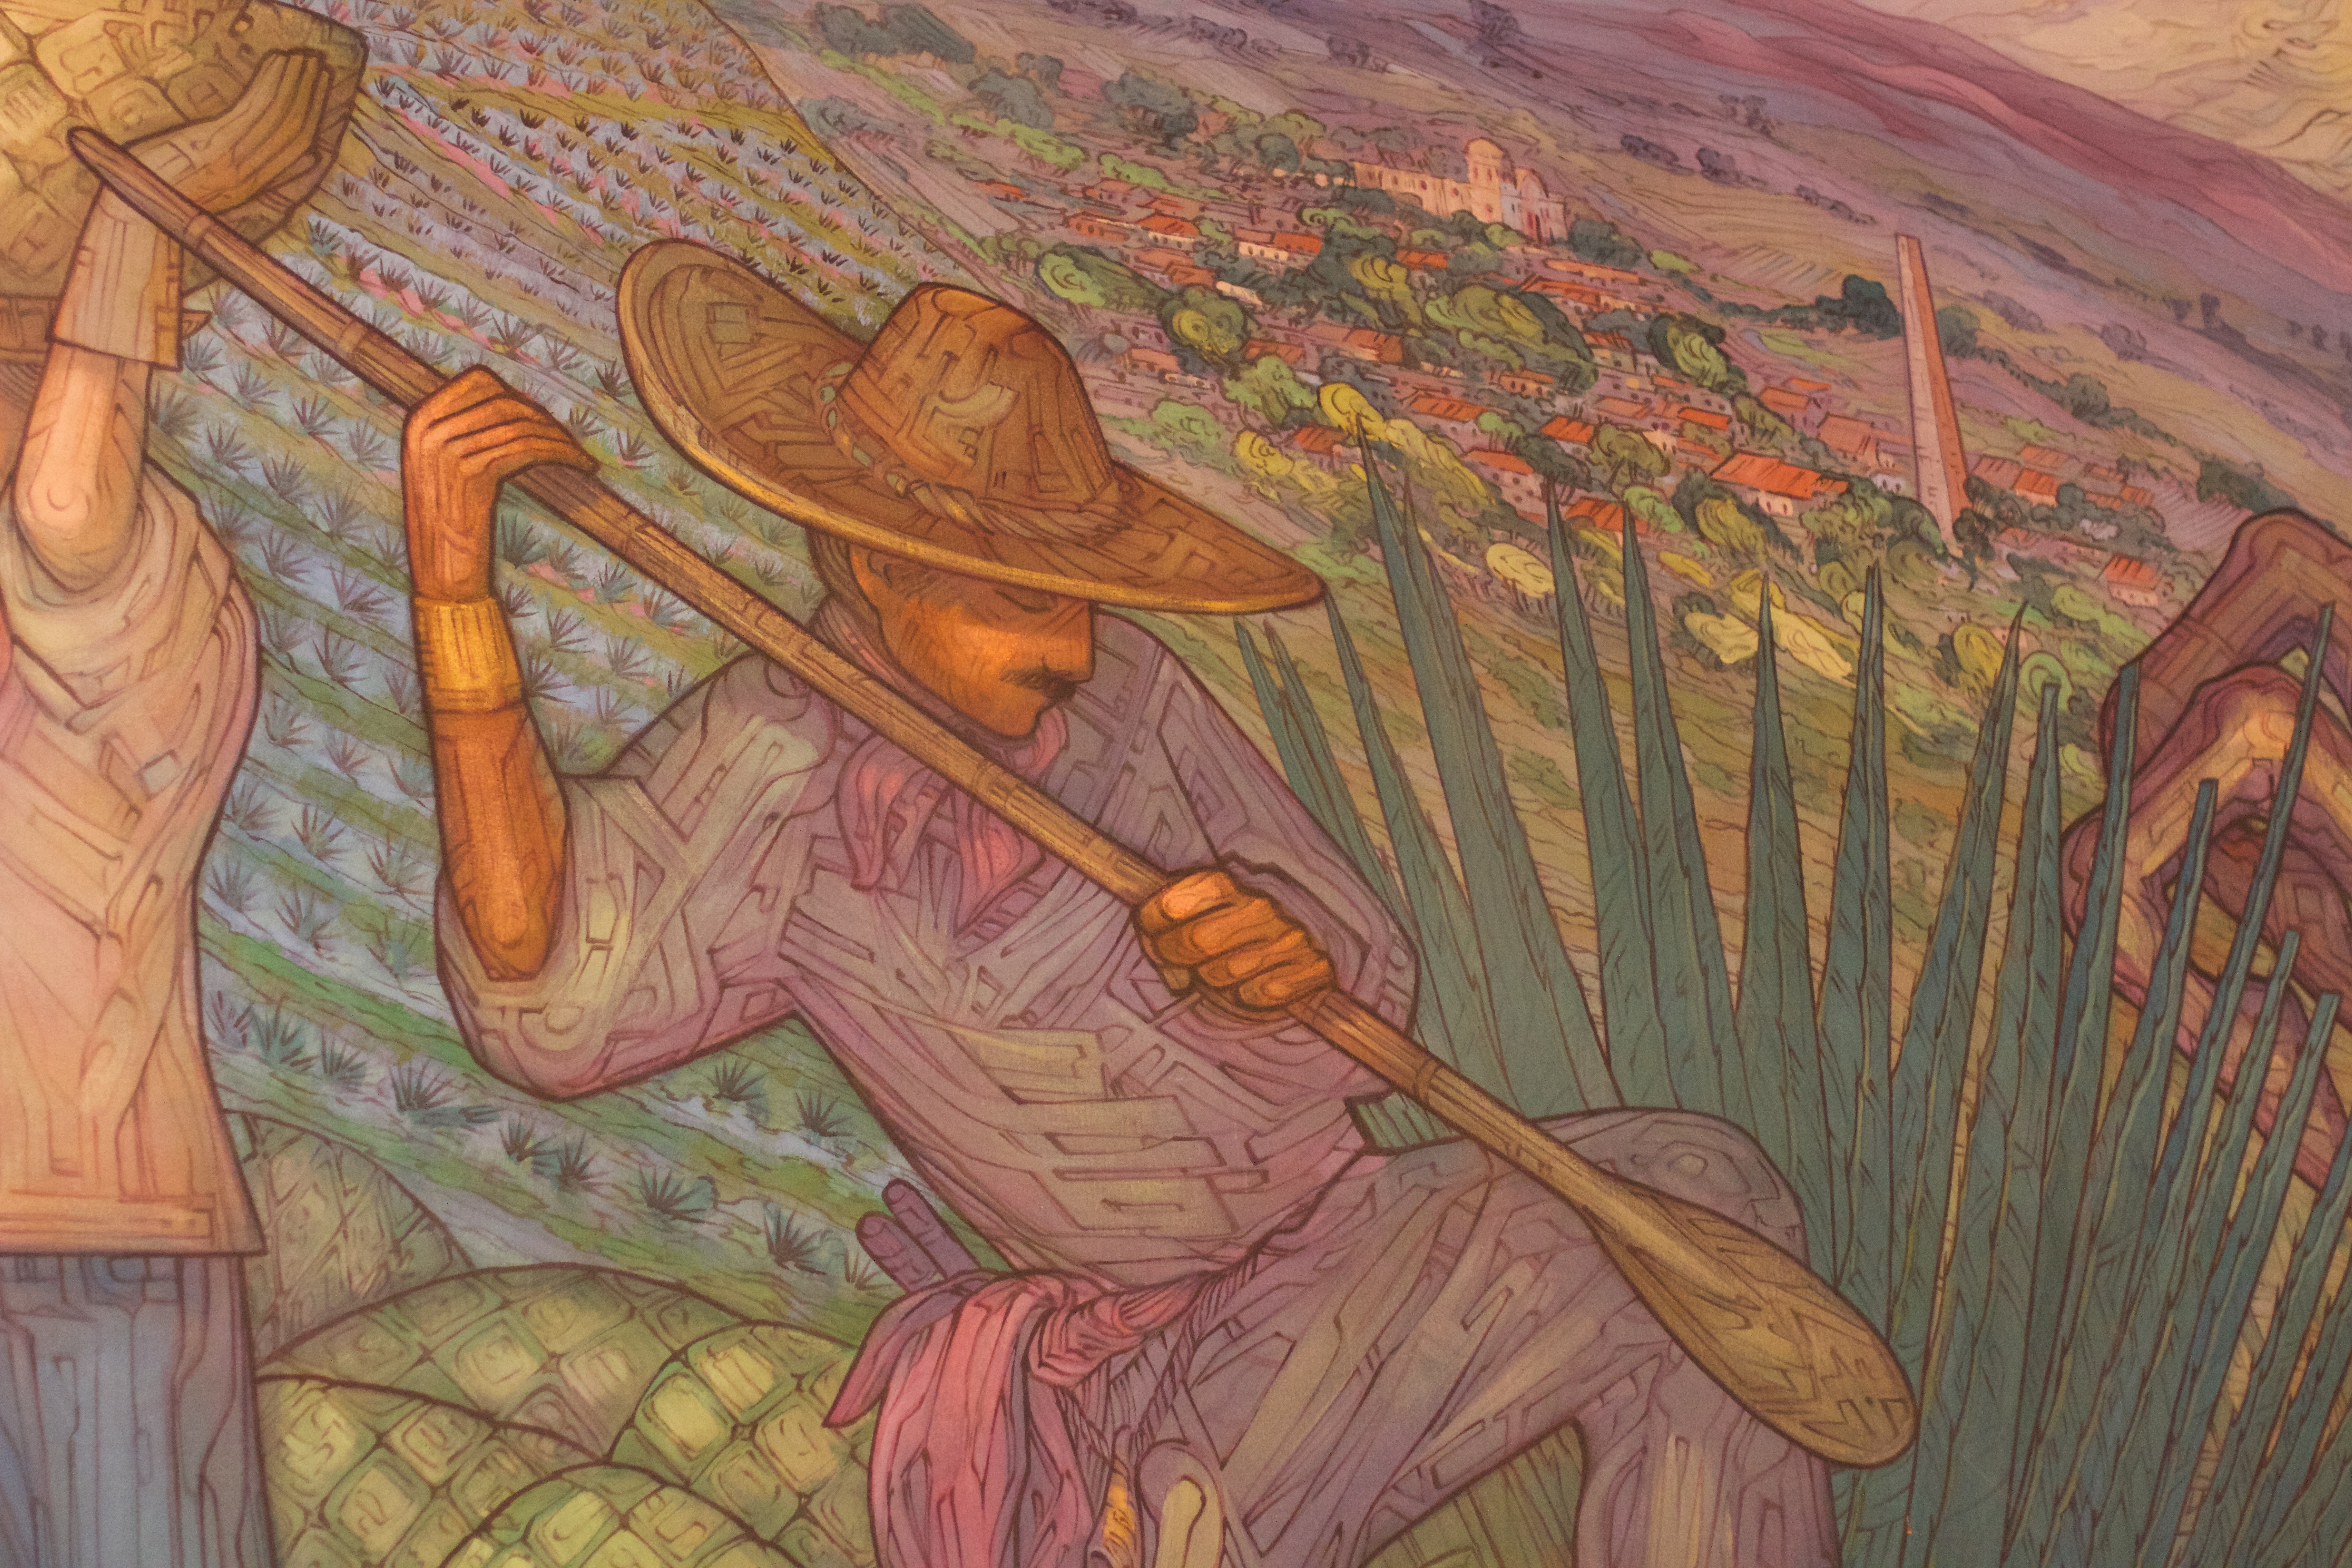
painting, art, sketch, drawing, illustration, mythology, impressionist